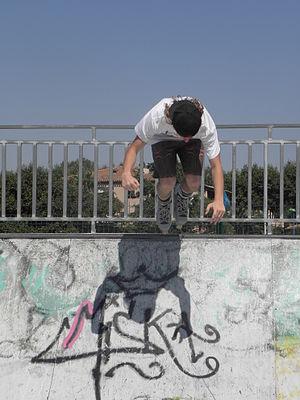
Le roller agressif est un sport de glisse urbaine qui se pratique à l'aide de patins à roulettes spéciaux. Il consiste à utiliser le mobilier urbain ou des équipements sportifs adaptés, les skateparks, pour réaliser des figures, appelées tricks.